Scene7

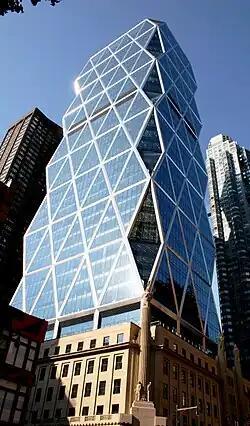
Hearst Corporation, based in New York City, provided two rounds of funding for Scene7: $30 million in 1999, and $15 million in 2001.

After spending several years operating at a loss, GoodHome.com reorganized as Scene7, which formally launched on January 23, 2001, with $15 million raised from investors that included Hearst Interactive Media. The new company focused on helping companies prepare interactive advertisements for consumers. Mack, the Broderbund executive who had decided to spin off the company, reflected on the decision to reorganize and relaunch: "We got a year into [the initial GoodHome scheme] and the whole B2C (business-to-consumer) market tanked, and we realized we could not build a successful business as a portal [...] But the whole time we kept having people approach us to license the technology [to create virtual catalogs], and finally a light bulb went off when we realized we were sitting on top of a great technology we could sell." Scene7 raised a round of financing on July 12, 2001, that totaled $11.3 million, which helped stabilize the company. The deal was led by venture capitalists from several firms, including Louis Bacon's Moore Capital Management and Xcelera of the Cayman Islands, with cash investments from Cooley Godward and Perkins Coie. After the latest round of financing, Mack planned for Scene7 to have 15 clients and a burn rate, or negative cash flow, of less than $700,000 a month, stating, "What we learned was to stick to your strategy, and don't get nervous when the competition is adopting a strategy to spend their way to victory." At the time, the company's revenues were well below its peak of $1 million a month, but Mack intended to increase revenues past that point in a few months.